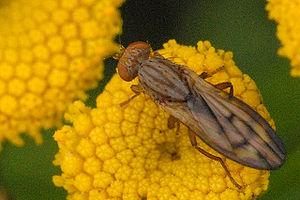
Les Opomyzidae sont une famille d'insectes de l'ordre des diptères.